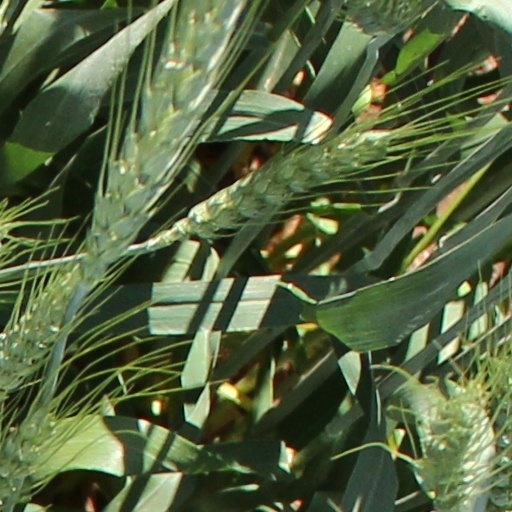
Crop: wheat